Harold G. White

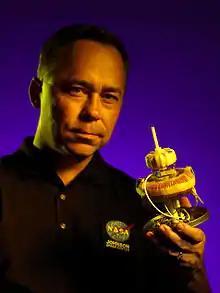
NASA file photo of Harold "Sonny" White

Harold G. "Sonny" White (born October 8, 1965) is a mechanical engineer, aerospace engineer, and applied physicist who is known for proposing new Alcubierre drive concepts and promoting advanced propulsion projects.